Gael Yeomans

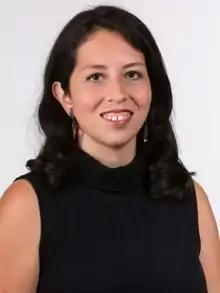

Gael Fernanda Yeomans Araya (born 4 December 1988) is a Chilean lawyer and politician. She was secretary general of the Libertarian Left movement. She was elected to the Chamber of Deputies for District 13 in 2017, and again in 2019.